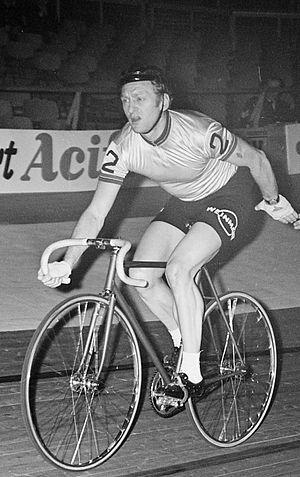
Klaus Bugdahl est un coureur cycliste allemand. Il a notamment brillé dans les courses de six jours, avec un total de 37 victoires entre 1958 et 1973. Il a également été champion d'Allemagne sur route en 1958.